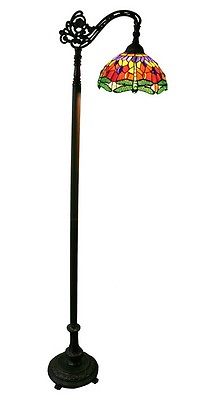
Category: lamp